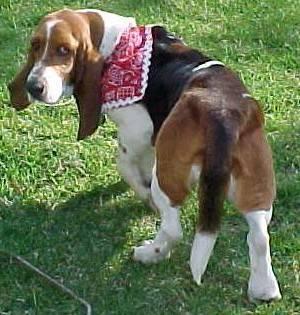
dog